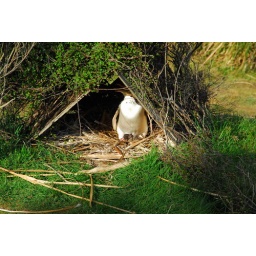
Yes, there is a little baby chicken under the yellow eyed penguin, one day old.